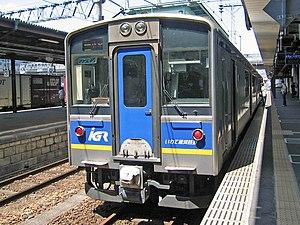
La Iwate Galaxy Railway Co., Ltd. est une compagnie de transport de passagers qui exploite une ligne ferroviaire dans la préfecture d'Iwate au Japon. Son siège social se trouve dans la ville de Morioka. La préfecture d'Iwate est le principal actionnaire.